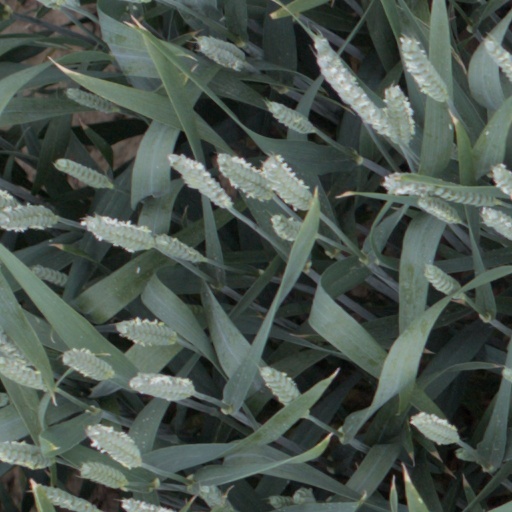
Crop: wheat